Hank Hall

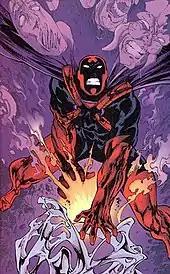
Hank Hall as Extant during "Zero Hour", art by Eric Battle.

Shortly after returning to the present, Monarch confronts Waverider and uses his power to see the past and future, becoming aware of the power within him. It is explained at this point that when Monarch killed Dove, her powers went directly into Hawk. Realising this, Monarch unleashes his hidden powers and becomes Extant. Extant removes Waverider's timetravel device and joins forces with renegade Green Lantern Hal Jordan, now known as Parallax, to alter time as they saw fit.